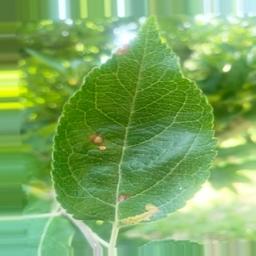
Label: Alternaria